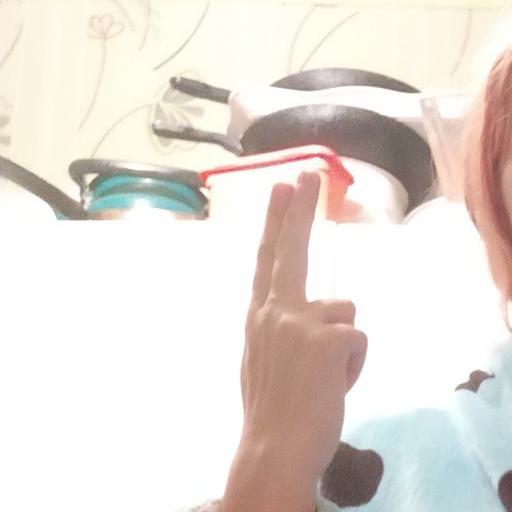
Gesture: two_up_inverted